52 Tuesdays

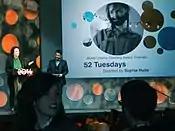
"52 Tuesdays" won the "Directing Award: World Cinema Dramatic" at the 2014 Sundance Film Festival.

"52 Tuesdays" was met with positive reviews from critics upon its premiere at the 2014 Sundance Film Festival. It has a 90% critics' approval rating based on 39 reviews at Rotten Tomatoes.